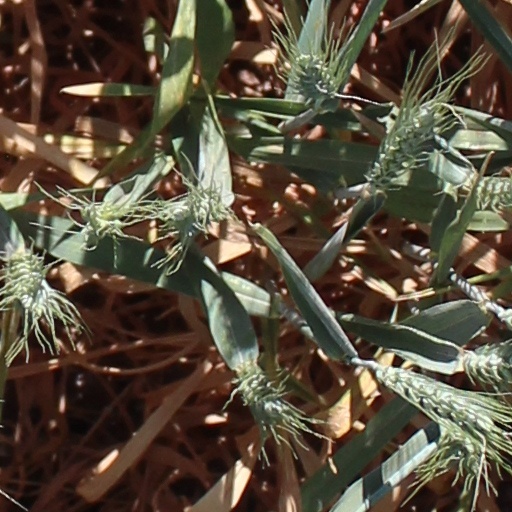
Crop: wheat